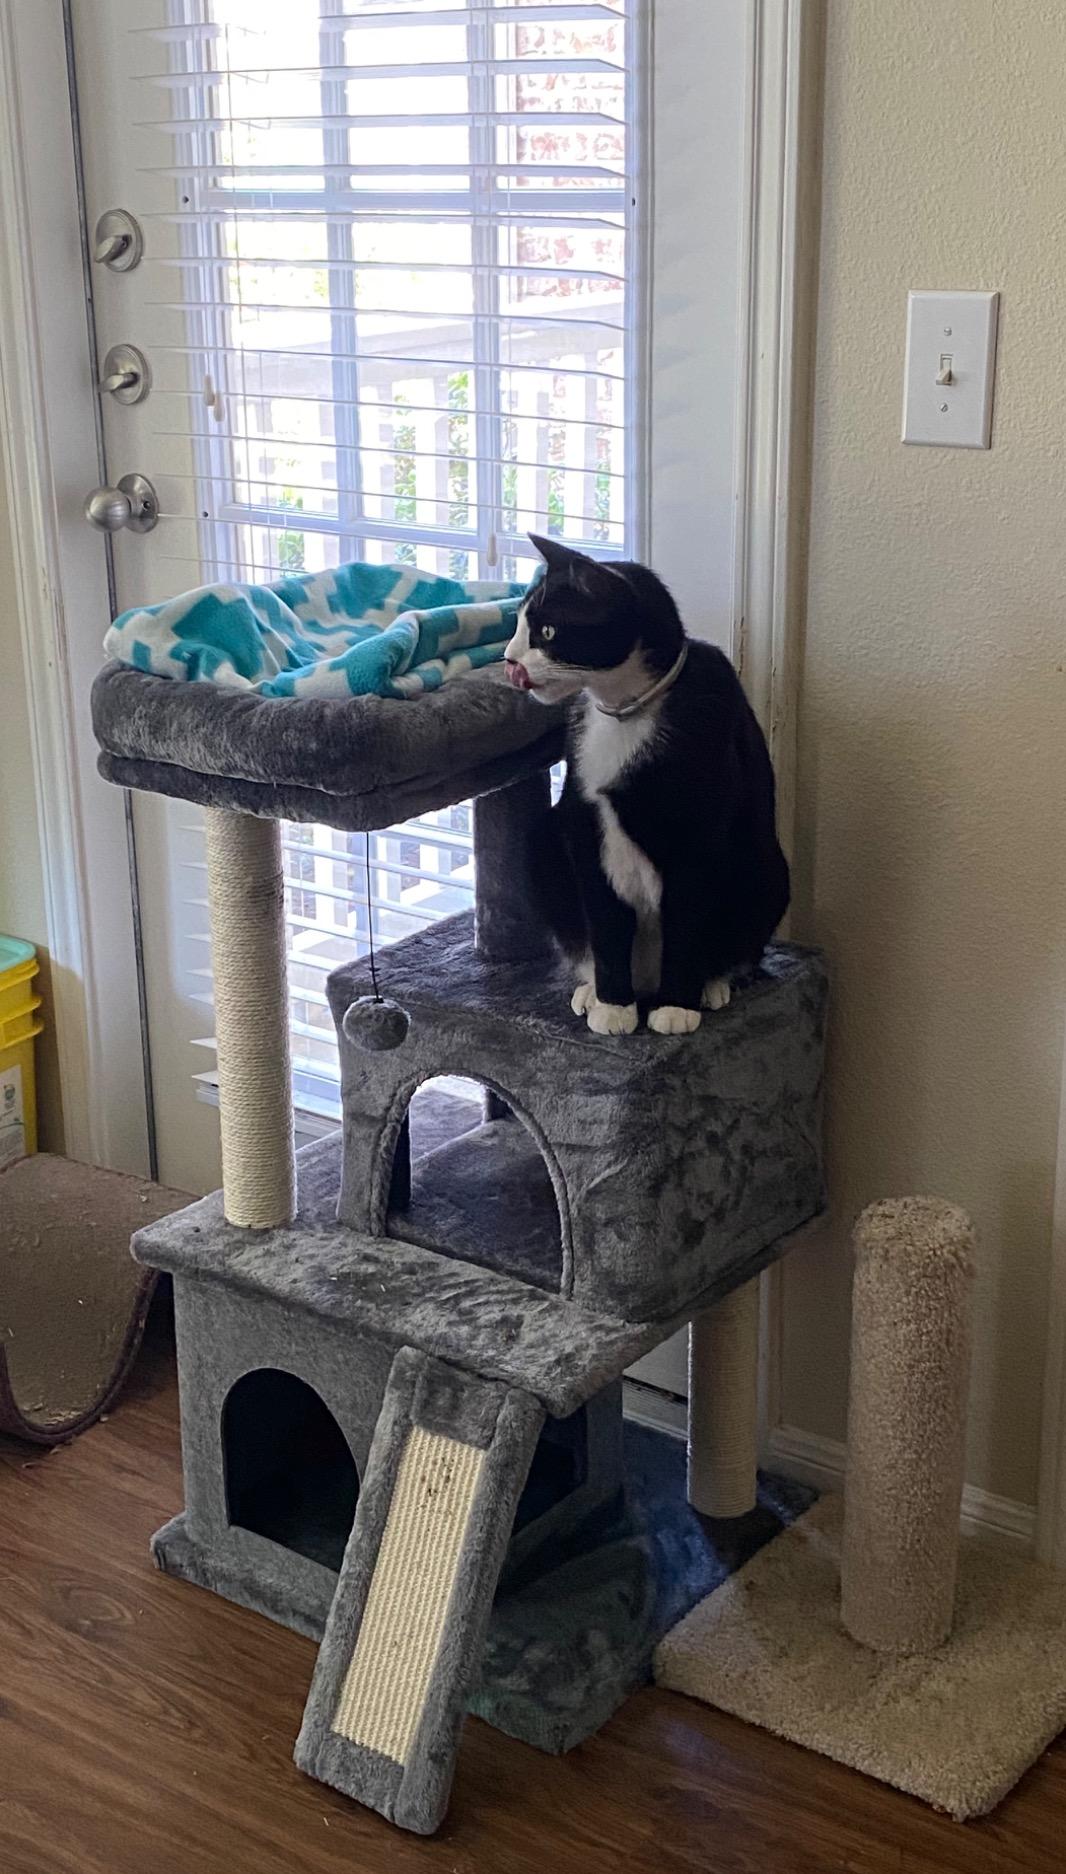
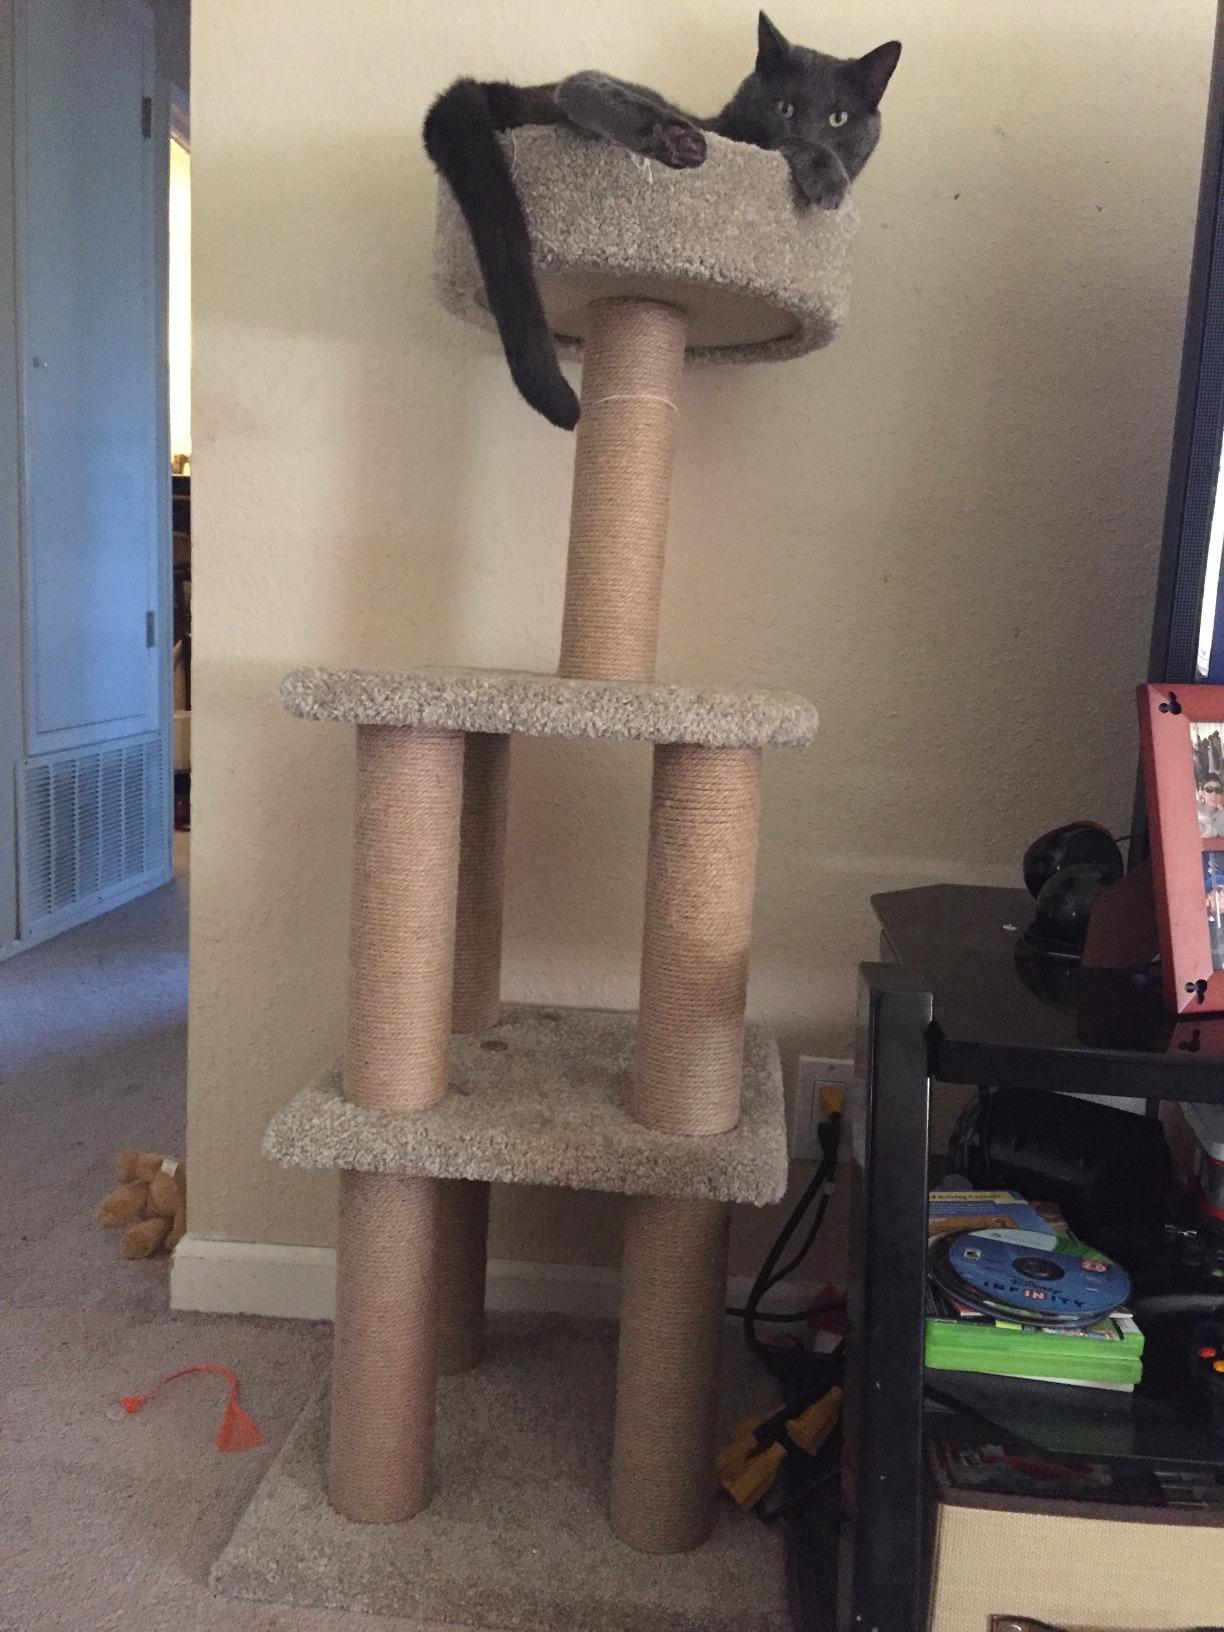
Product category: items_cat tree
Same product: no